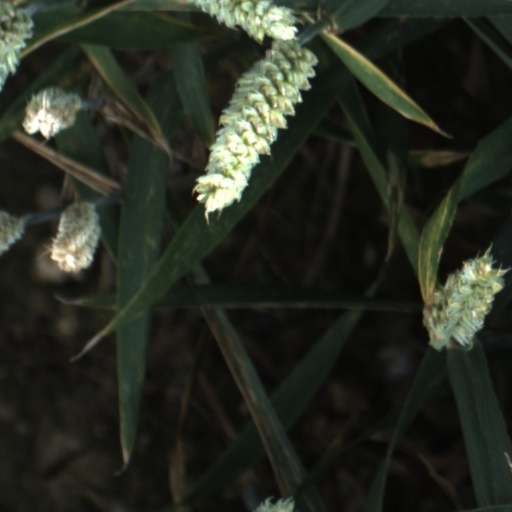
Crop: wheat